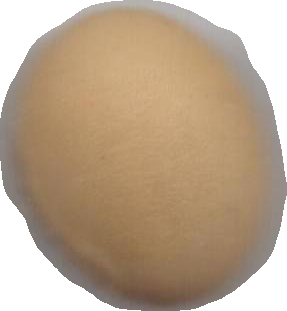
Variety: Dega